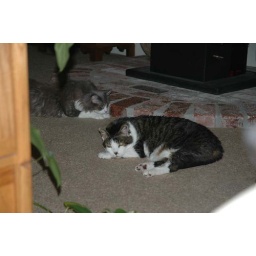
Our cats Anne (foreground) and Lady Grey (on the left) sharing the warmth from the fire in the wood stove on the bricks.